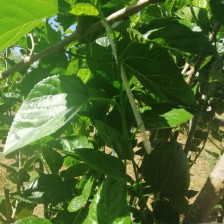
Variety: BlackAustralia